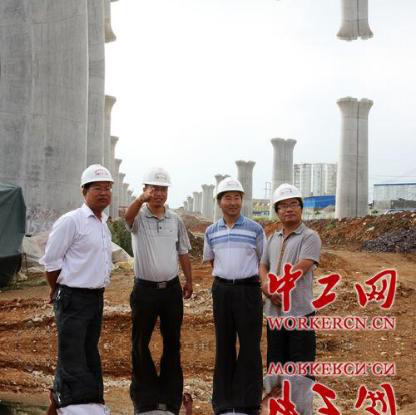
Objects in the image:
label: helmet
label: helmet
label: helmet
label: helmet